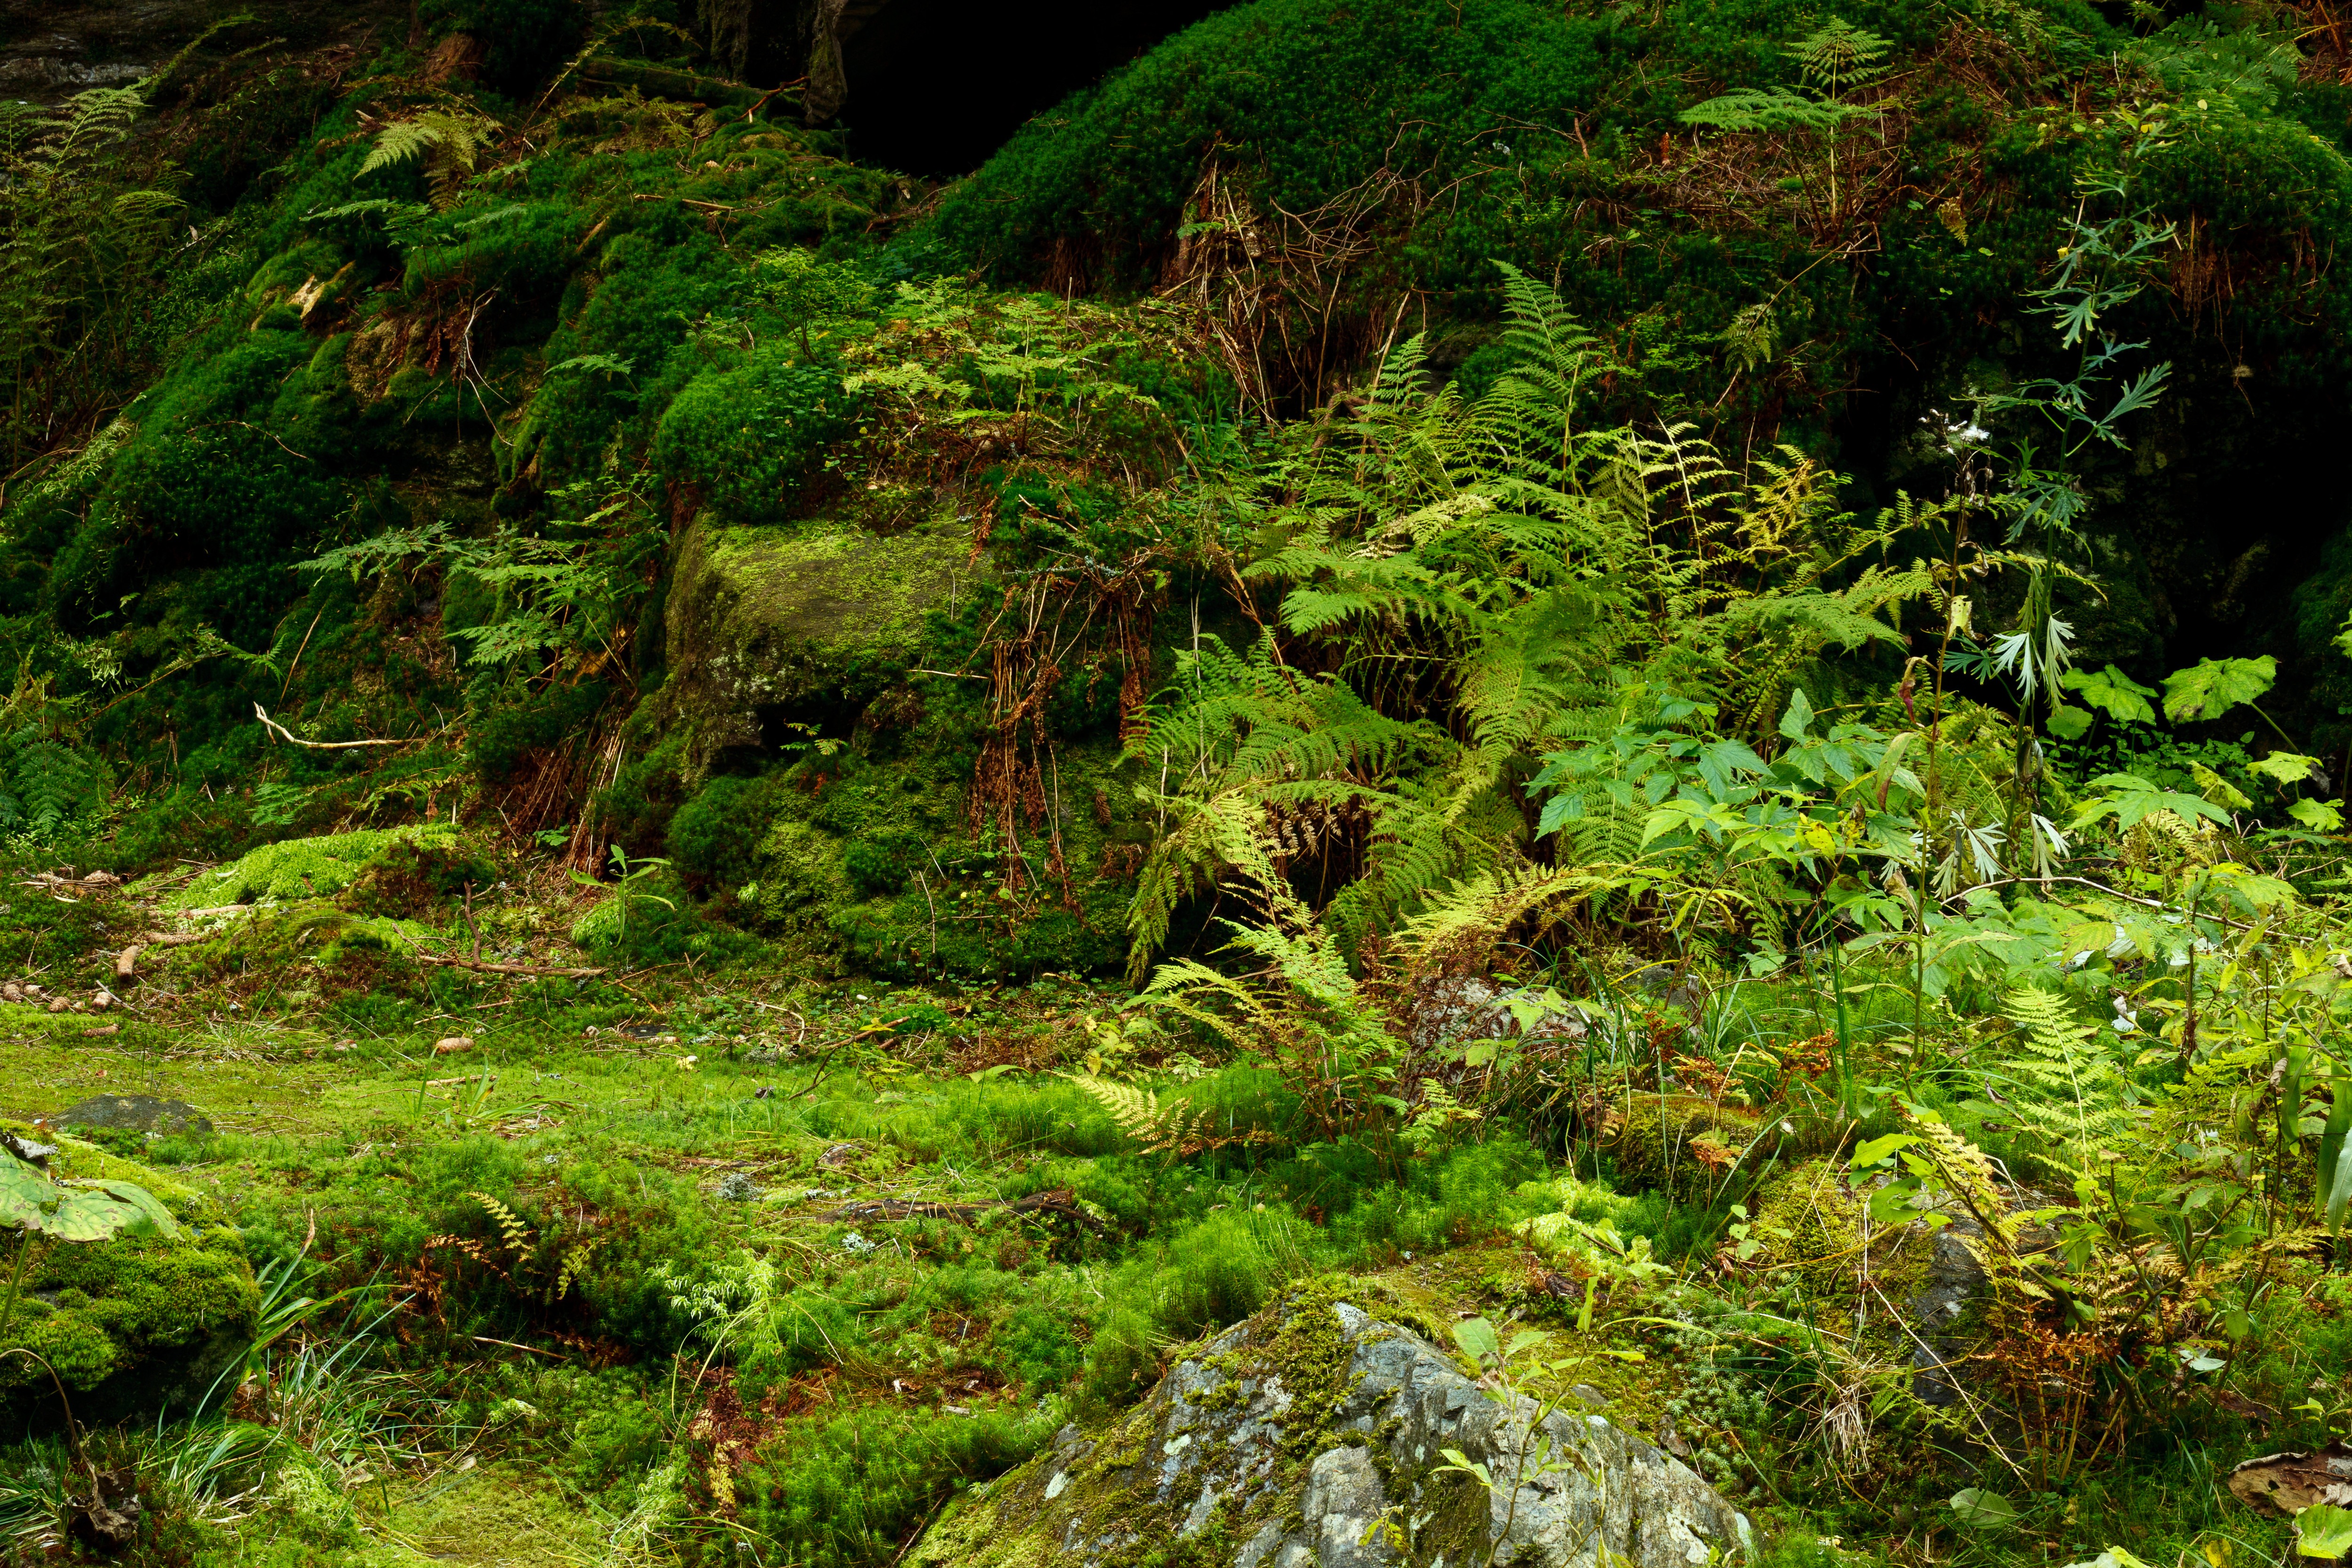
tree, nature, forest, rock, wilderness, growth, plant, ground, leaf, flower, floor, moss, wildlife, wild, environment, foliage, stream, green, jungle, natural, park, fresh, botany, flora, woods, background, vegetation, rainforest, woodland, habitat, ecosystem, biome, old growth forest, natural environment, temperate coniferous forest, land plant, non vascular land plant